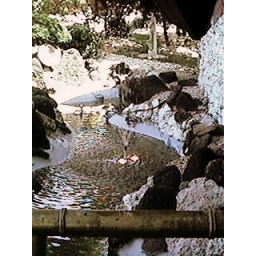
Visitors had to cross a bridge over a small stream to enter Kahiki (looking East)